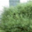
Label: willow_tree